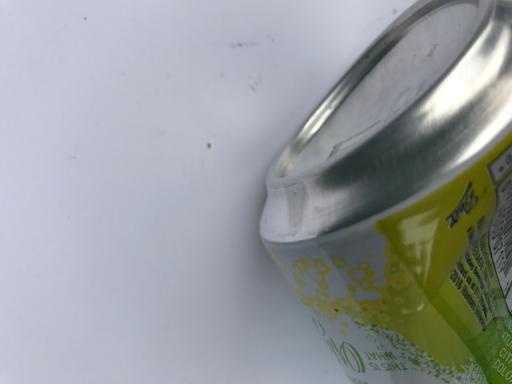
Waste category: metal